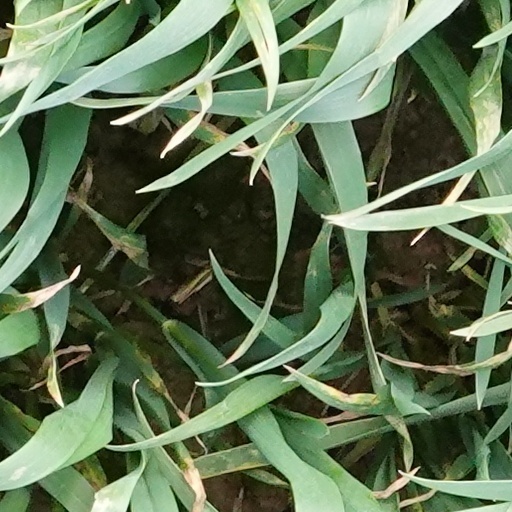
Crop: wheat